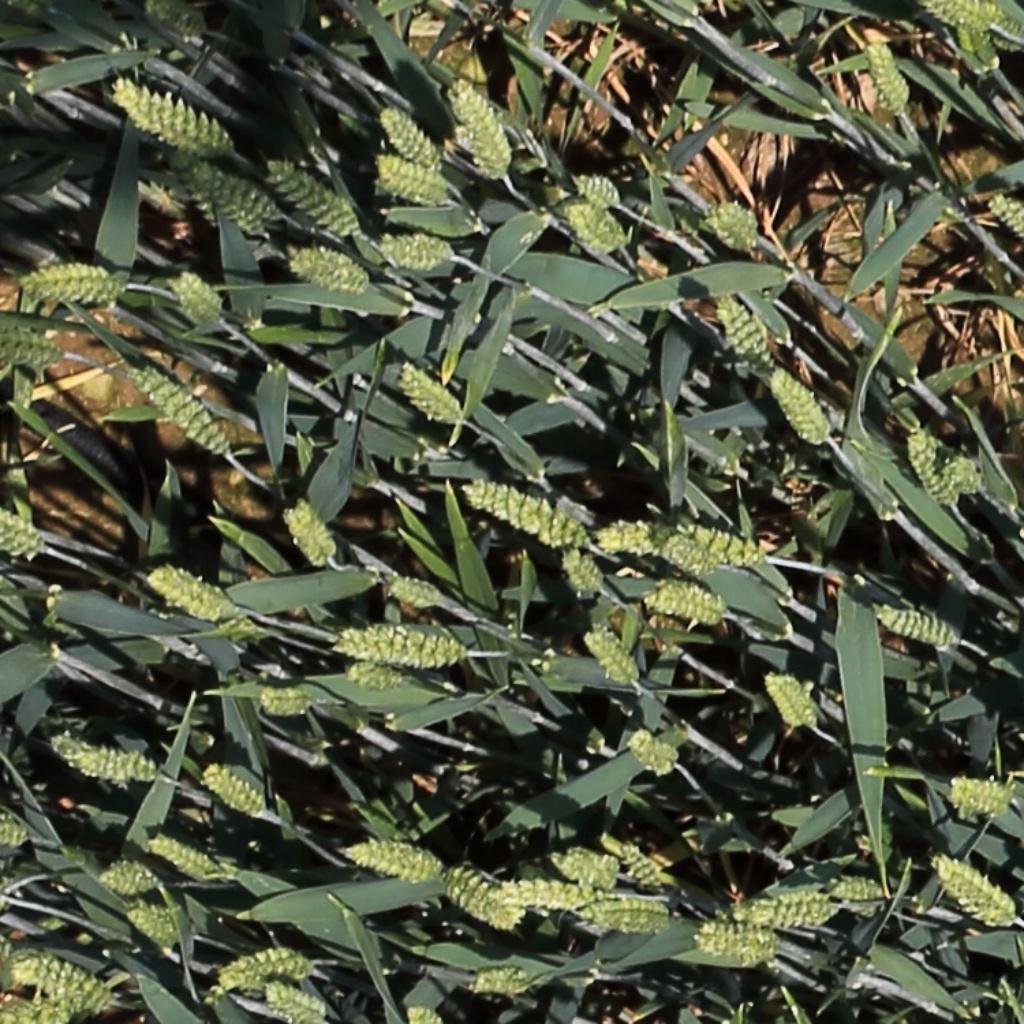
Country: Switzerland
Location: Usask
Wheat development stage: Filling